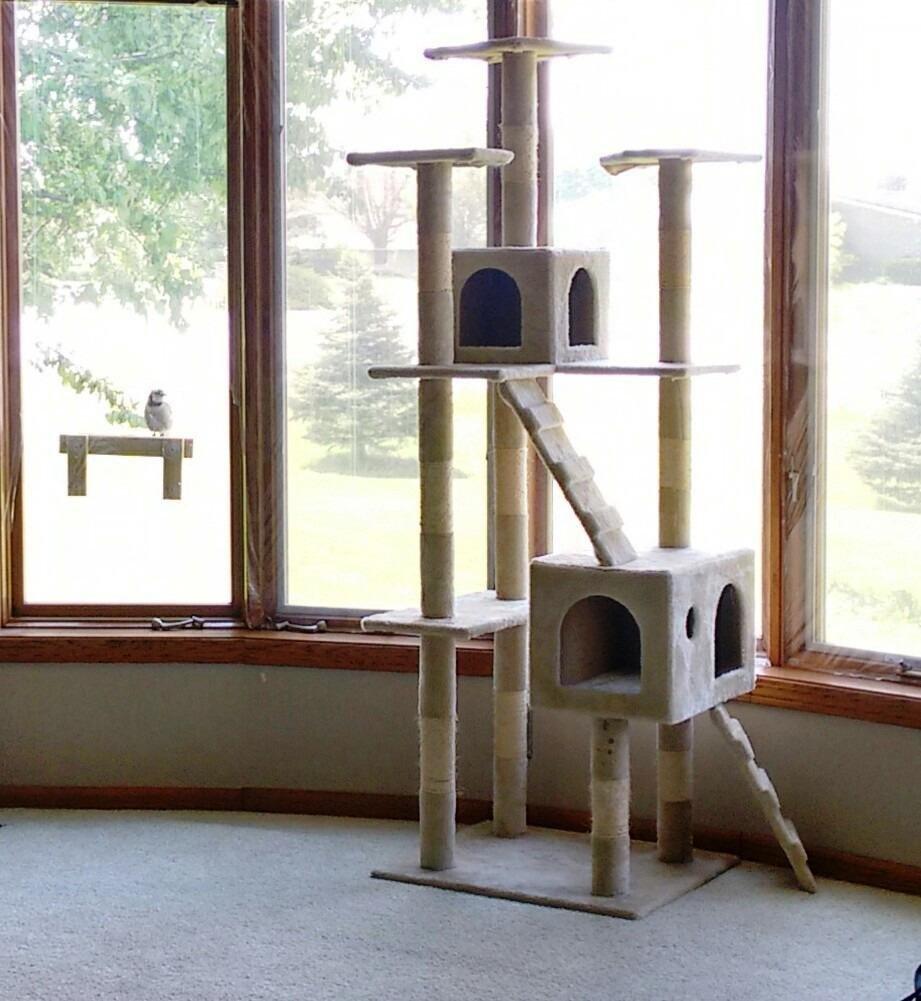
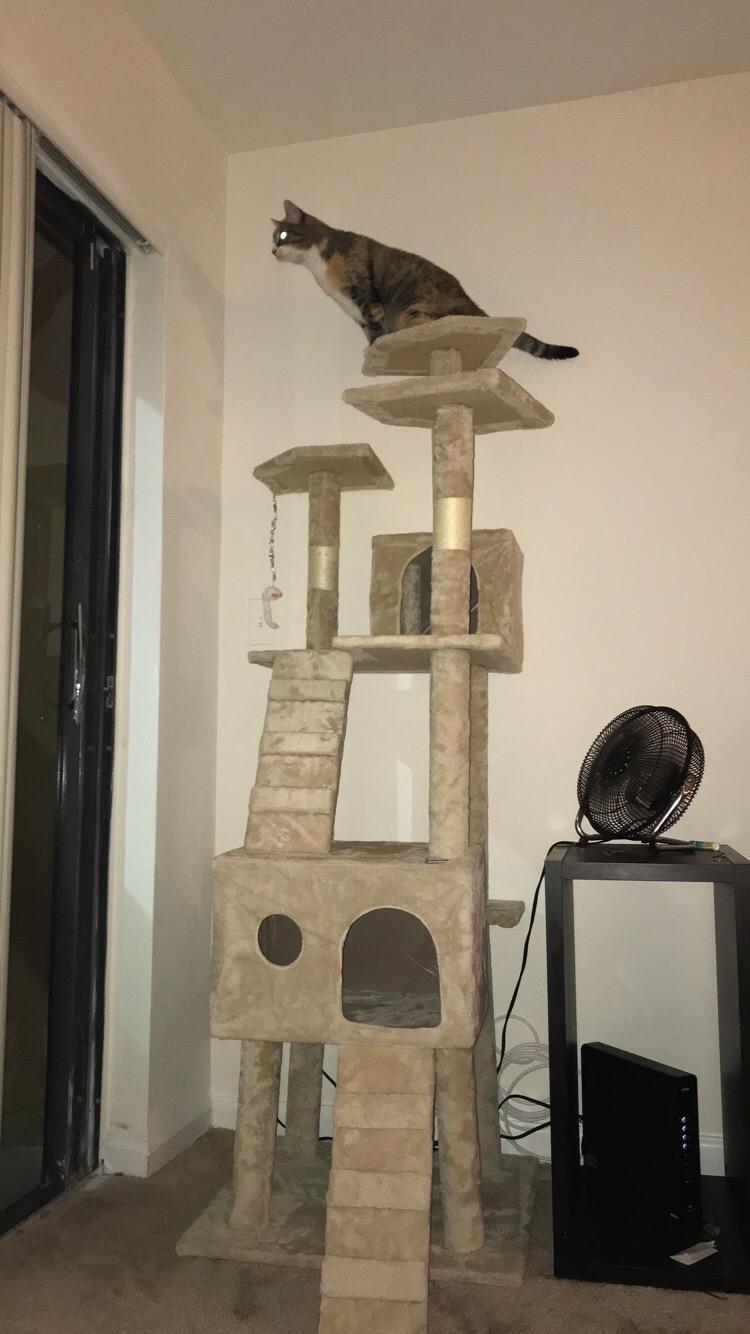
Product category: items_cat tree
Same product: yes